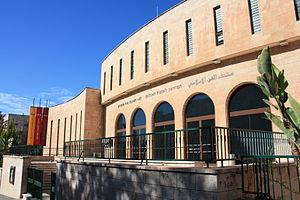
Jérusalem prononcé en français : /ʒe.ʁy.za.lɛm/ est une ville du Proche-Orient que les Israéliens ont érigée en capitale, que les Palestiniens souhaiteraient comme capitale et qui tient une place centrale dans les religions juive, chrétienne et musulmane.